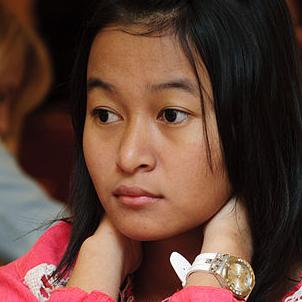
Age: 14